Politics of Croatia

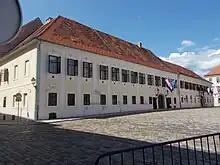
Banski dvori, seat of the Government of Croatia

The President of the Republic is the head of state. The president is directly elected and serves a five-year term. The president is the commander in chief of the armed forces, has the procedural duty of appointing the prime minister with the consent of the Sabor (Parliament) through a majority vote (majority of all MPs), and has some influence on foreign policy. The most recent presidential election was held on 29 December 2024 and was won by Zoran Milanović. He took the oath of office for his second term on 18 February 2025. The constitution limits holders of the presidential office to a maximum of two terms and prevents the president from being a member of any political party. Consequently, the president-elect withdraws from party membership before inauguration.